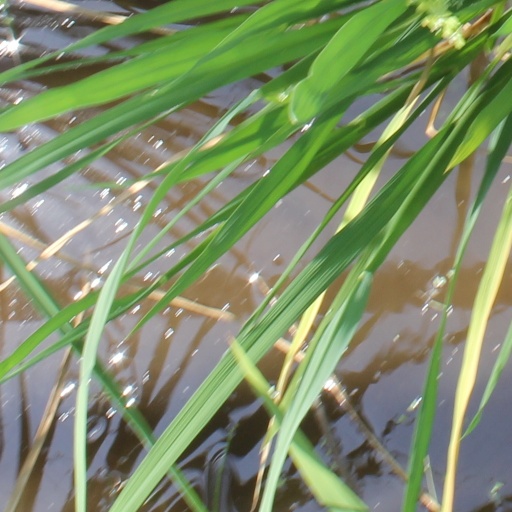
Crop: rice